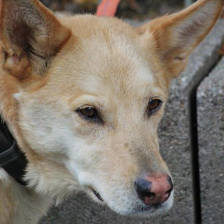
Label: animals